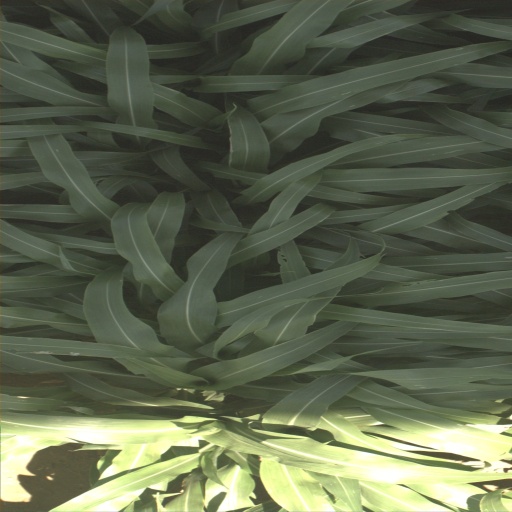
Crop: sorghum